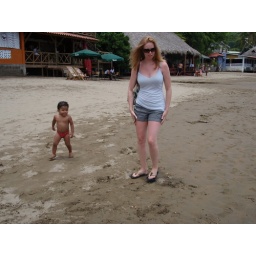
Chillin' in a Nicaraguan beach town. Que Linda!!! amy and lil nica playing ball